River Kird

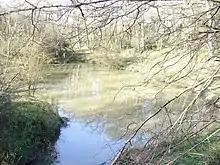
Boxal Brook, which flows into the River Kird in Wisborough Green

Located entirely in the Chichester District of West Sussex, England, the river rises in the western Weald – an area of undulating countryside – north of Kirdford, and flows south-east until it reaches Kirdford, at which point it flows eastwards; in Wisborough Green, the river receives the waters of Boxal Brook then resumes its south-easterly course before flowing into the River Arun.